Lynching of Paul Reed and Will Cato

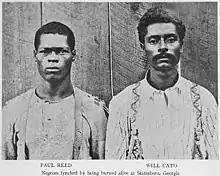
Paul Reed and Will Cato, lynched at Statesboro, Georgia, USA in 1904

The lynching of Paul Reed and Will Cato occurred in Statesboro, Georgia on August 16, 1904. Five members of a white farm family, the Hodges, had been murdered and their house burned to hide the crime. Paul Reed and Will Cato, who were African-American, were tried and convicted for the murders. Despite militia having been brought in from Savannah to protect them, the two men were taken by a mob from the courthouse immediately after their trials, chained to a tree stump, and burned. In the immediate aftermath, four more African-Americans were shot, three of them dying, and others were flogged.